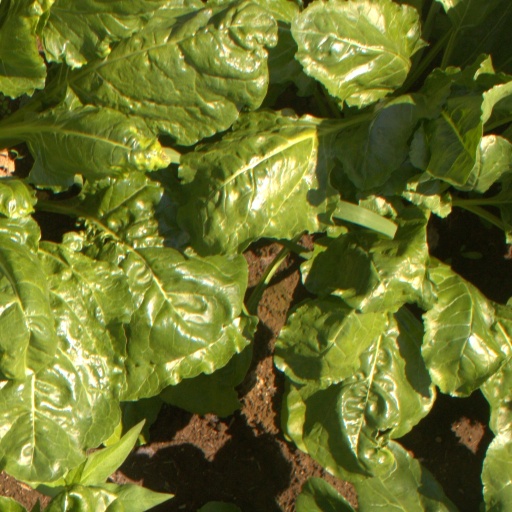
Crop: sugar beet